Ohio Express

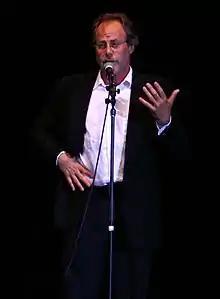
Joey Levine in concert, 2008

The Ohio Express then moved to the home label of bubblegum pop, Buddah Records. At the same time, Joey Levine (who had co-written "Try It") was coming up with new material for the Ohio Express at the behest of Super K Productions. He recorded a demo version of the track "Yummy Yummy Yummy" with Super K staff musicians and his own guide vocal for the Ohio Express to record over. However, Buddah head Neil Bogart liked the demo enough that he released the record "as is", with Levine's vocals intact and no input at all from the touring version of the Ohio Express. The song became an international hit, peaking at #4 US, #5 UK, #5 Ireland, #7 Australia and #1 Canada. Two months after its issue it had sold over one million copies, and was granted gold disc status by the R.I.A.A. in June 1968.